Tang Jinhua

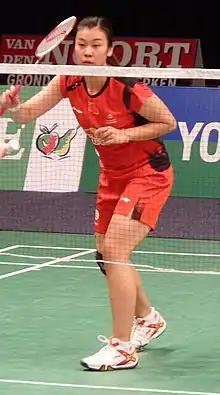
Tang at 2013 Dutch Open Grand Prix

The BWF Grand Prix had two levels, the BWF Grand Prix and Grand Prix Gold. It was a series of badminton tournaments sanctioned by the Badminton World Federation (BWF) which was held from 2007 to 2017.